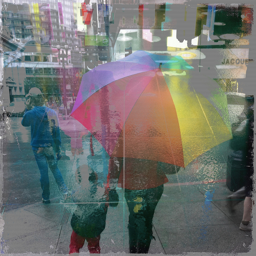
Two on a street and a person under an umbrella as seen through a window.
Two people walk doing the street under an umbrella.
A woman holding a colorful umbrella next to a child.
People walking on a city sidewalk near tall buildings.
A person holds a colorful umbrella to shield the rain.